Lafayette High School (St. Joseph, Missouri)

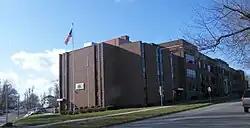
Lafayette High School 2009

Lafayette High School is a high school (grades 9–12) in St. Joseph, Missouri. It was established in 1917 (originally as "North High School"), and at the time was the third high school in the city. it has an enrollment of some 800 students.